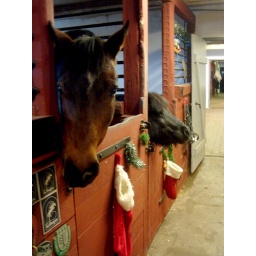
Xmas in the horse home